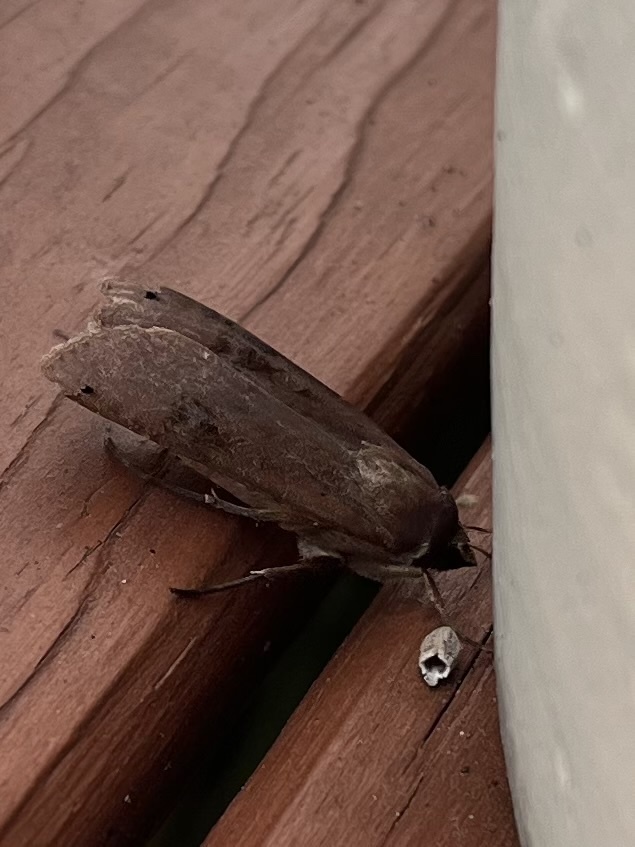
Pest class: cutworms